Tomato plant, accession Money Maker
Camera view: tilt-top (135 deg); turntable rotation: 120 degrees
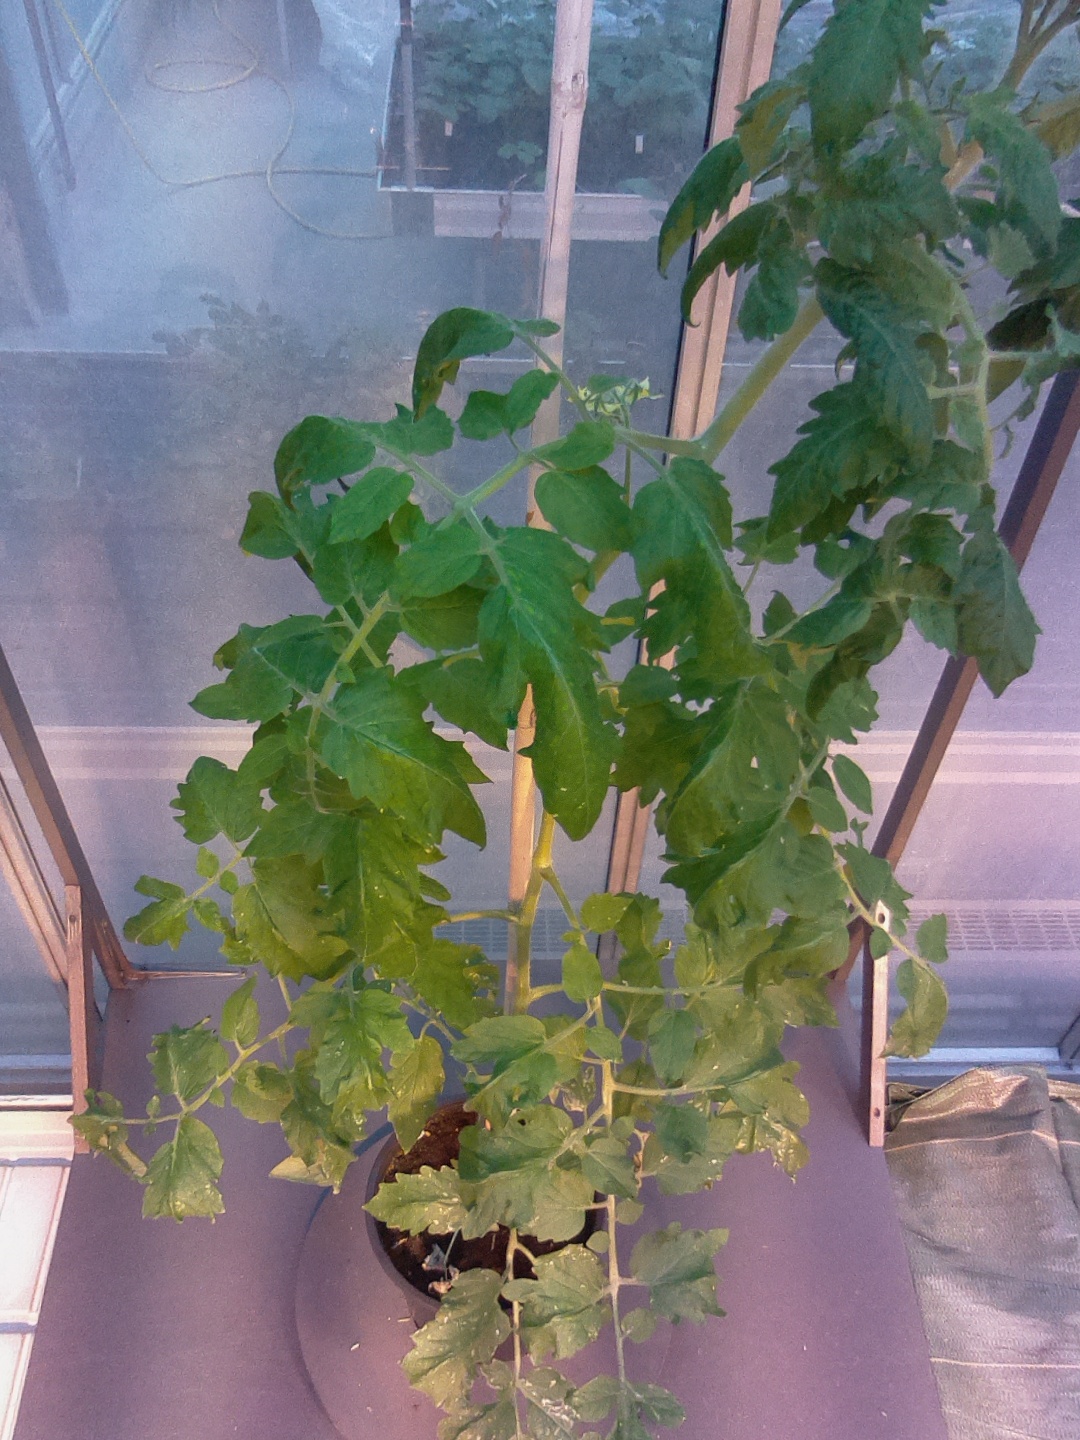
BBCH growth stage 65: Full flowering, 50%-60% of flowers open, first petals falling